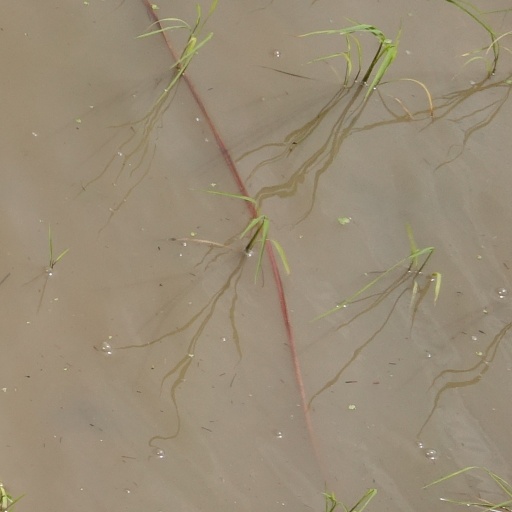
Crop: rice